Eoin Hand

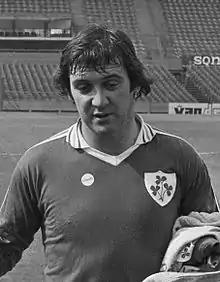
Eoin Hand in 1981

Eoin Kevin Joseph Colin Hand (born 30 March 1946) is an Irish former footballer and football manager. As a player, his normal position was centre-half. He works as a television and radio football commentator for RTÉ in Ireland.